Katie Archibald

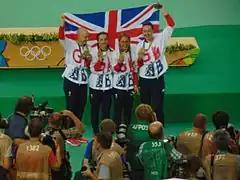
Archibald winning gold at the 2016 Summer Olympics

Archibald returned to competition at the European Championships winning the omnium and for the third year in a row the pursuit and claimed the silver medal in the elimination race. At the Six days of London event, Archibald won eight of the ten races to secure the women's omnium title with 15 points. Archibald then returned to Glasgow for the World Cup event, where she partnered Manon Lloyd to win the Madison event, but broke her wrist in an early fall whilst changing with Lloyd. Archibald returned from injury to finish second at the Six Days of Berlin, and followed it up by winning four titles at the national championships. At the final of the Six Day series in Mallorca, Archibald finished runner up to her team pursuit teammate Elinor Barker. Archibald then capped her track season by winning her first individual world title in the Omnium.